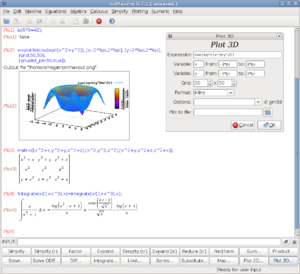
Maxima est un logiciel libre de calcul formel, descendant du logiciel Macsyma, développé dès 1968 au sein du projet MAC du MIT. Il est disponible sous GNU/Linux, Mac OS X, Windows et Android. Maxima est distribué sous licence GNU GPL depuis 1998. Le logiciel est programmé en Lisp, tout comme les systèmes de calcul formel Reduce, Derive, et Axiom.